Pedro Pacheco de Villena

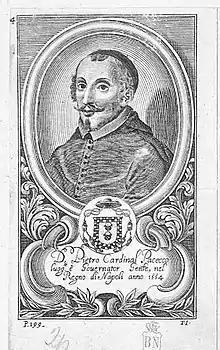
Pedro Pacheco de Villena

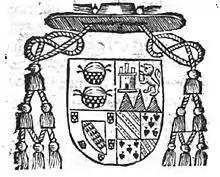
Coat of arms of Cardinal Pacheco

Pedro Pacheco de Villena (29 June 14885 March 1560), also known as Pedro Pacheco Ladrón de Guevara, was a Spanish cardinal and viceroy of Naples. In Italian his name is spelled Pietro Pacecco. His nephew Francisco Pacheco de Toledo was also a cardinal.